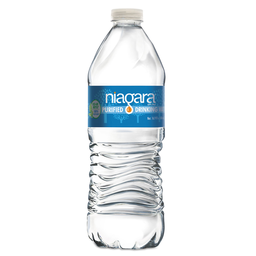
Label: bottles